Mr. Lucky (film)

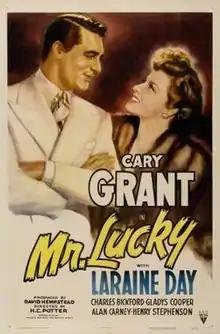
Film poster

Mr. Lucky is a 1943 romance film directed by H.C. Potter, starring Cary Grant and Laraine Day. It recounts the tale of an attraction between a shady gambler and a wealthy socialite in the days prior to the United States entering World War II.